Khujirt (crater)

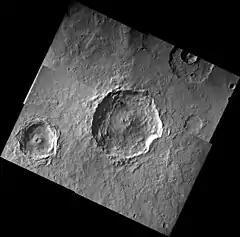
Viking Orbiter 1 mosaic with Khujirt at center

Khujirt is an impact crater in the Memnonia quadrangle of Mars. It was named after the district of Khujirt, central Mongolia, in 2021.